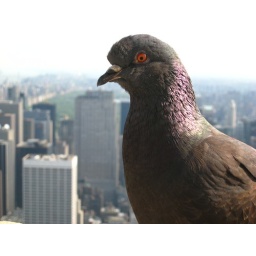
Pigeons view from the 86th floor observatory of the Empire State building in New York City.